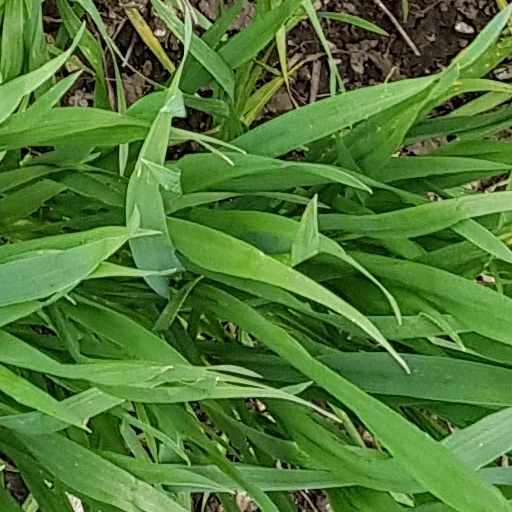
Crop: wheat